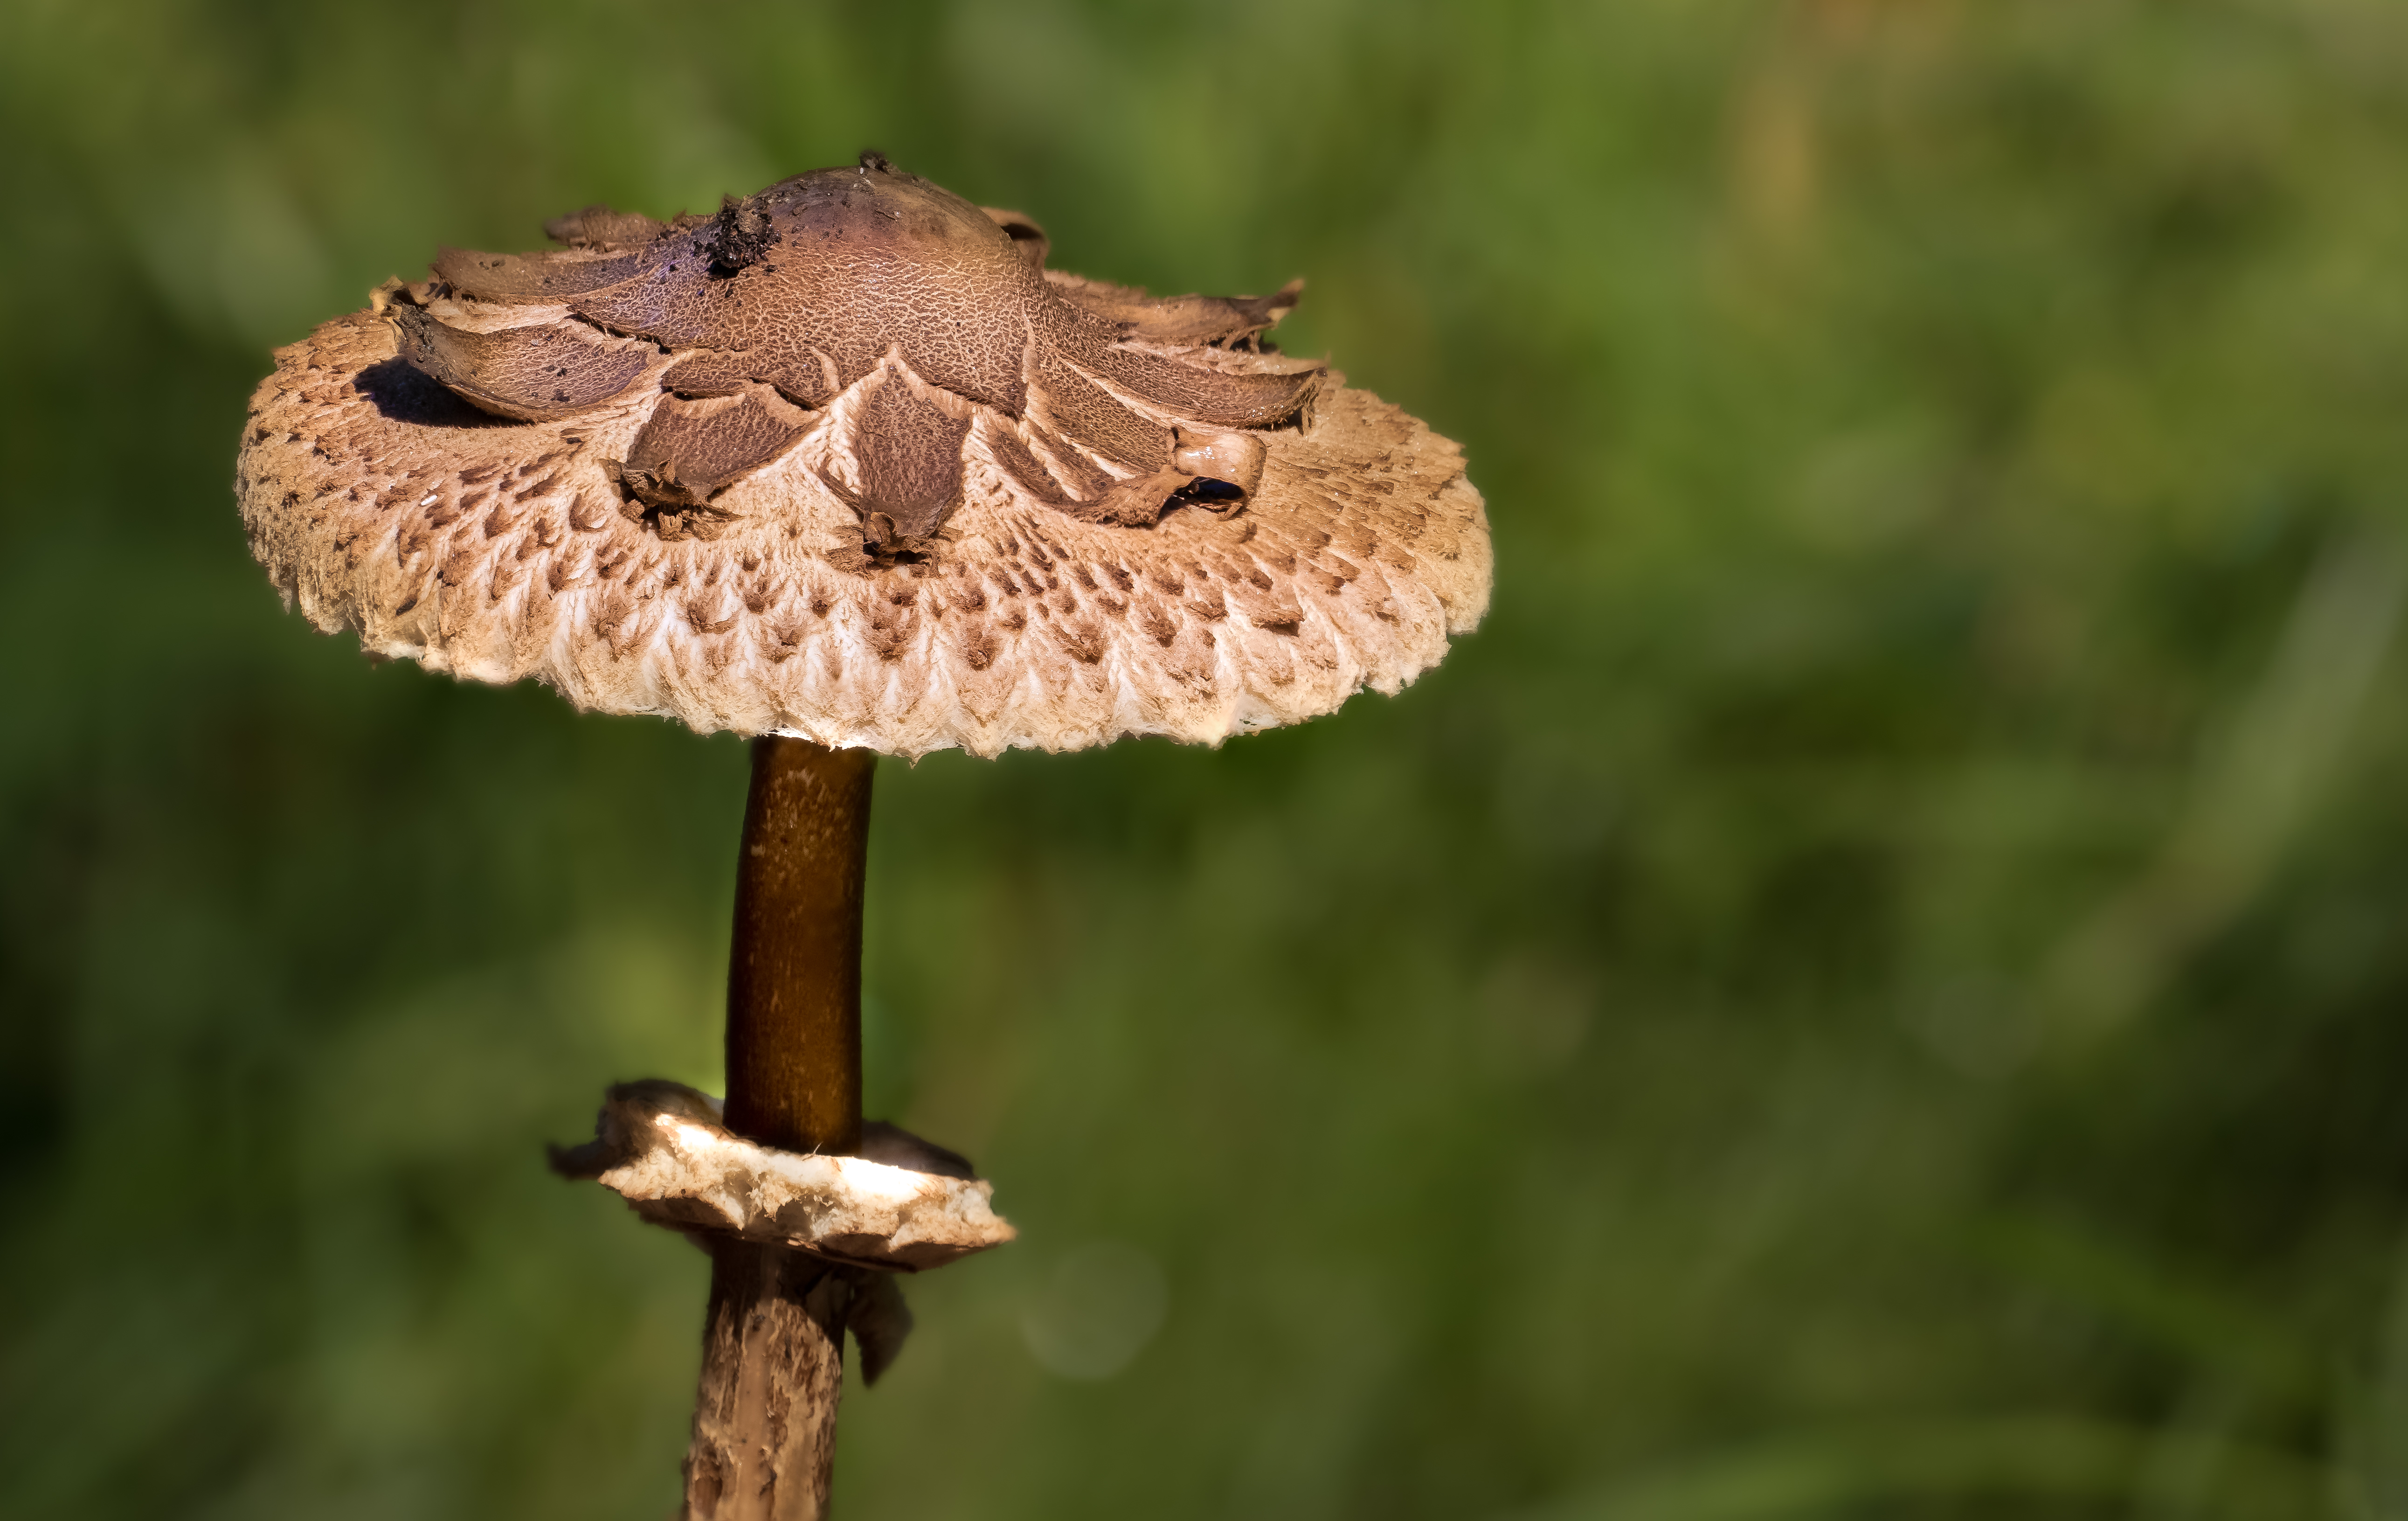
nature, wildlife, insect, macro, mushroom, fauna, close up, fungus, mushrooms, naturaleza, setas, lumixfz1000, fz1000, ggl1, xovesphoto, panasoniclumixfz1000, macro photography, plant stem, medicinal mushroom